Chain mail

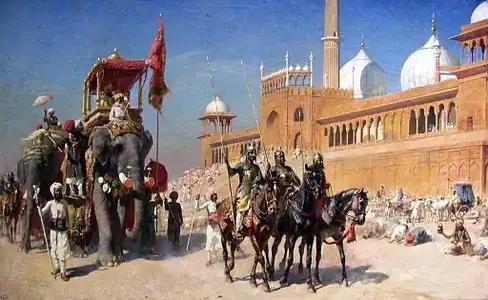
Mughal Army

Mail was also used for face protection in World War I. Oculist Captain Cruise of the British Infantry designed a mail fringe to be attached to helmets to protect the upper face. This proved unpopular with soldiers, in spite of being proven to defend against a shrapnel round fired at a distance of . Another invention, a "splatter mask" or "splinter mask", consisted of rigid upper face protection and a mail veil to protect the lower face, and was used by early tank crews as a measure against flying steel fragments (spalling) inside the vehicle.